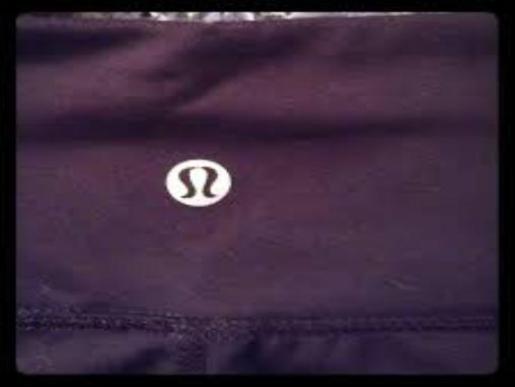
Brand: lululemon athletica-2
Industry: Sports